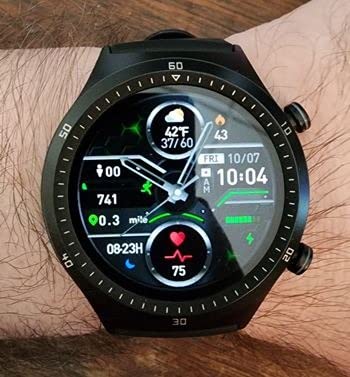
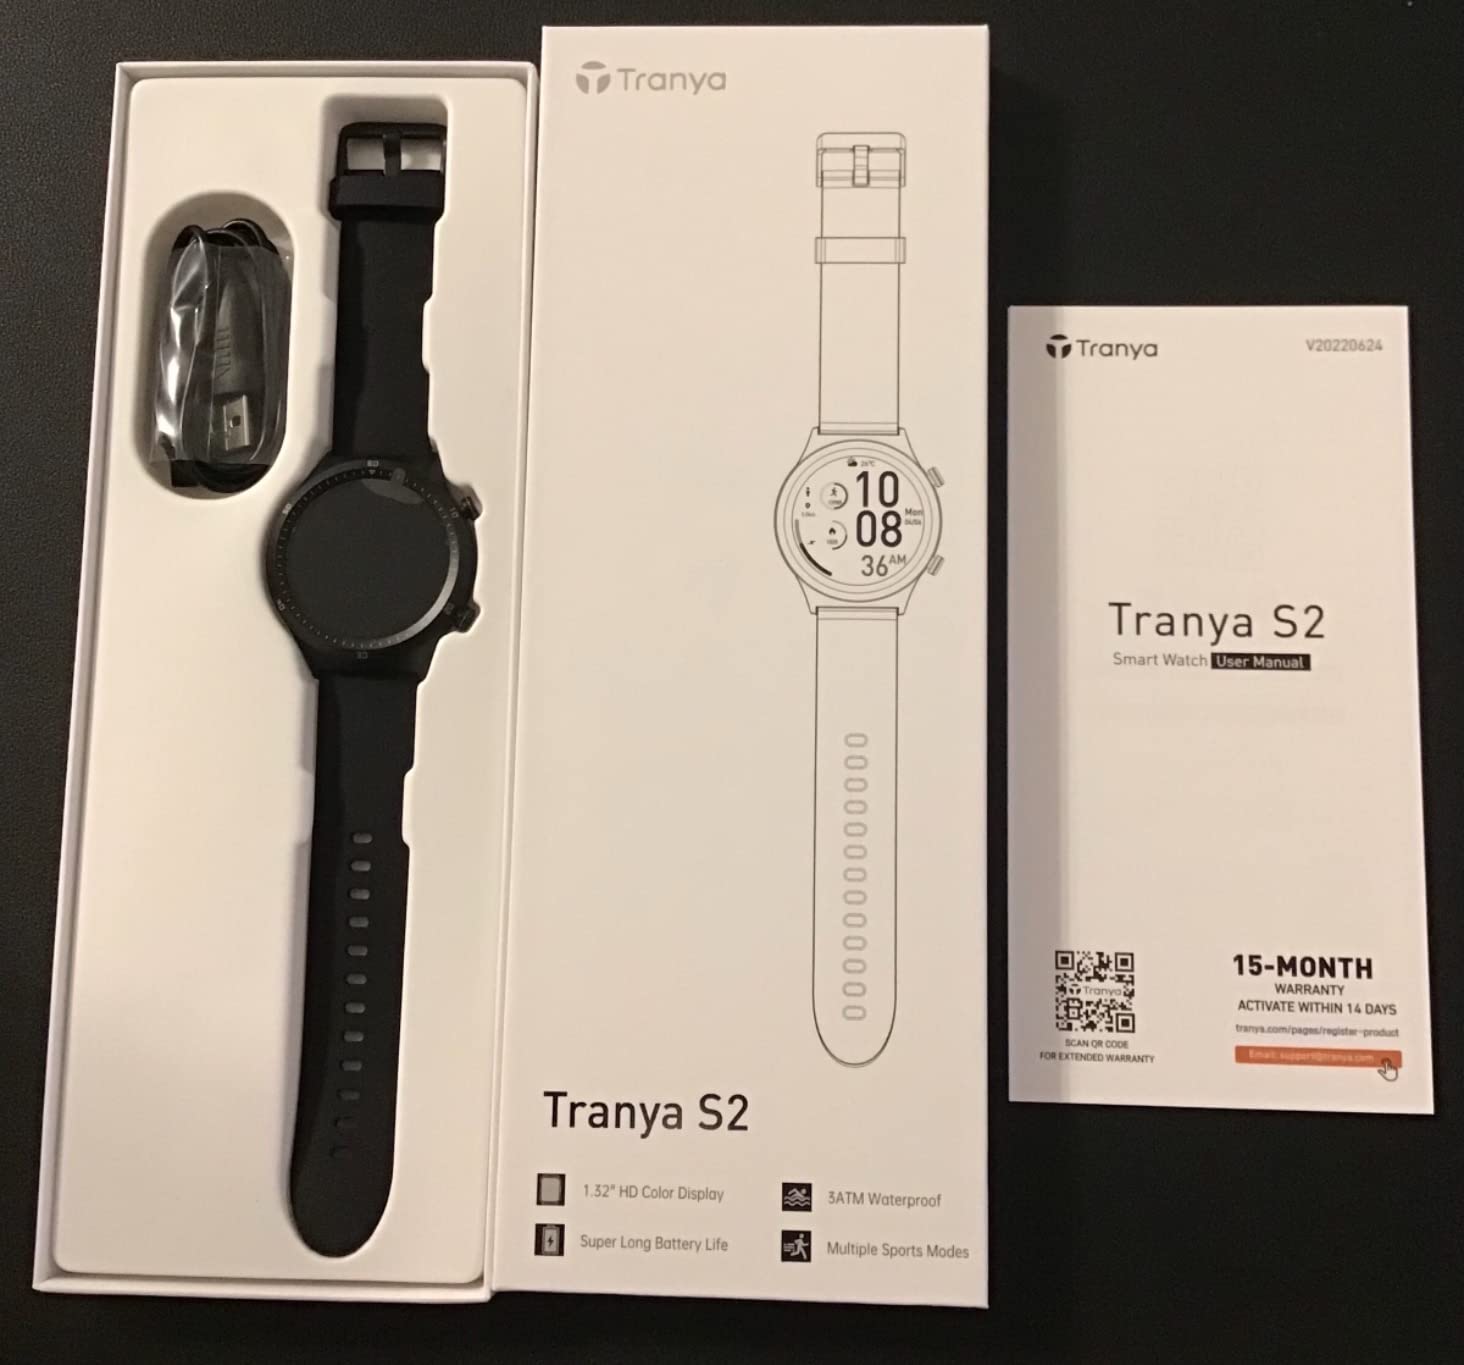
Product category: smartwatch
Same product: yes